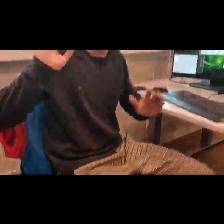
Label: Human